Kōban

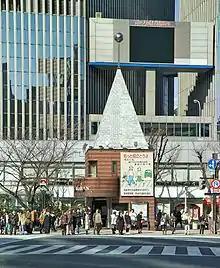
A kōban in the Ginza district of Tokyo

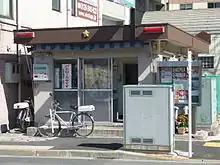
A kōban in Kameari, Katsushika, Tokyo – the model for the kōban in the manga "Kochira Katsushika-ku Kameari Kōen-mae Hashutsujo"

A is a small neighborhood police station found in Japan. The term also refers to the smallest organizational unit in a modern Japanese prefectural police force. Small kōban buildings, staffed by uniformed officers at around 6,000 locations across the country, are the bases for community policing activities which complement the work of larger, central police stations. Although often translated into English as "police box", "kōban" bear little resemblance to the police boxes formerly found in the United Kingdom or the police call boxes formerly found in the United States, as they are larger and more permanent structures than both police boxes and call boxes.